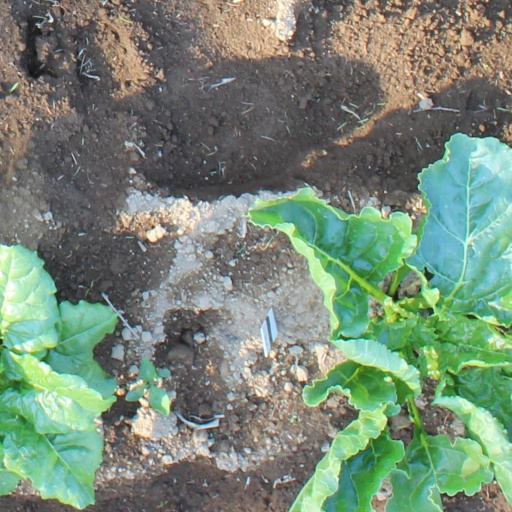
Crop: sugar beet